Vaisala

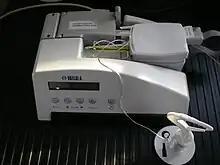
GPS radiosonde (RS92) in-ground check set (GC25), used to perform a 'ground check' and also recondition the humidity sensor

The Vaisala Group strives for global market and product leadership in selected business areas The goal is achieved mainly by organic growth and supplemented by corporate acquisitions.